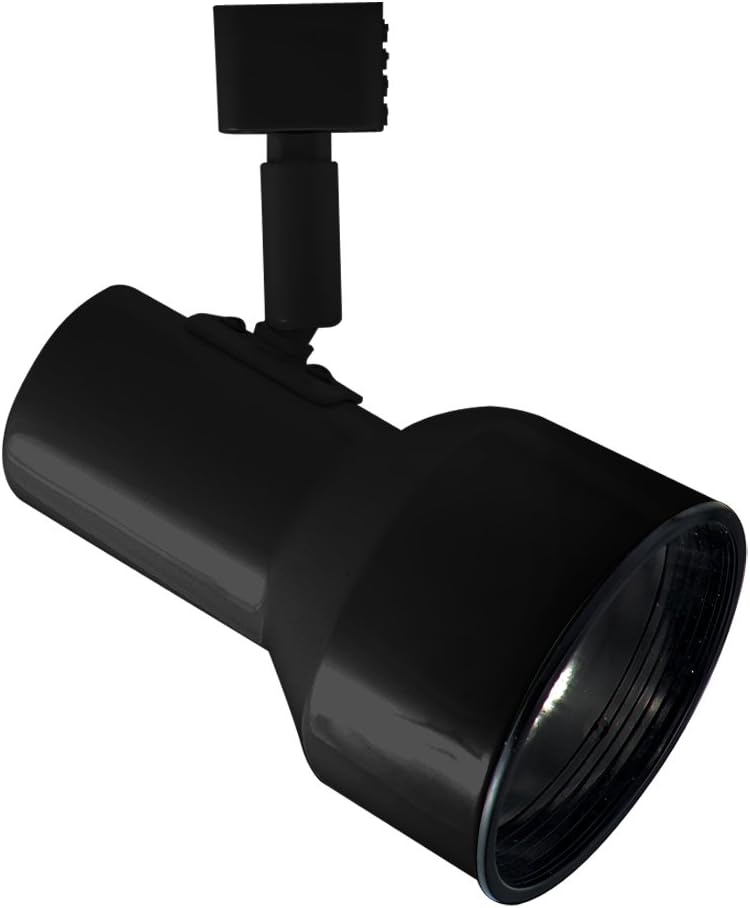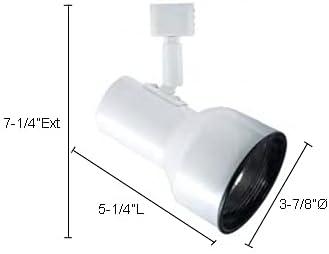
Jesco Lighting JHV607BK Classic Series Line Voltage Track Head for J 2-Wire Single Circuit Track System, Black
Category: Tools & Home Improvement
Jesco's Classic Series is a complete selection of the best design styles for economical incandescent track lighting. These products are excellent for site renovations where preinstalled existing track runs can be used as is, with Jesco's fixtures being specified to retrofit most existing track systems. Jesco offers the owner and designer real solutions to everyday needs for quality track lighting. Step-Baffle Small. Dimmable with standard line voltage incandescent dimmer. Input Voltage: 110 AC, Wattage: 50-Watt, Safety rating: c-UL-us. Fixture dimensions: 3-7/8-Inch by 5-1/4-Inch by 7-1/4-Inch extension. Vertical adjustment: 90-degree, Rotation: 330-degree. Available in black and white (this listing is for the item in Black).
Features: Step Baffle - Small track head | Dimmable with standard line voltage incandescent dimmer | Vertical adjustment: 90-Degree, Rotation: 330-Degree | Input Voltage: 110 AC, Wattage: 50W | Safety rating: c-UL-us